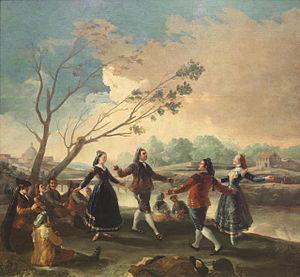
La séguedille ou séguédille ou séquidille est une danse espagnole d'origine andalouse apparue au XVIIᵉ siècle. Elle se danse encore de nos jours, surtout en Andalousie.
Luigi Boccherini, né le 19 février 1743 à Lucques et mort le 28 mai 1805 à Madrid, est un compositeur et violoncelliste italien de la période classique. Avec Joseph Haydn et Wolfgang Amadeus Mozart, il est considéré comme l'un des plus importants compositeurs de musique de chambre pour cordes de la seconde moitié du XVIIIᵉ siècle.
La sonate K. 239 en fa mineur est une œuvre pour clavier du compositeur italien Domenico Scarlatti.